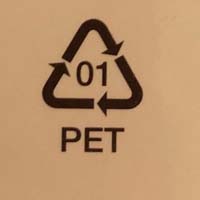
Plastic recycling code class: 1_polyethylene_PET